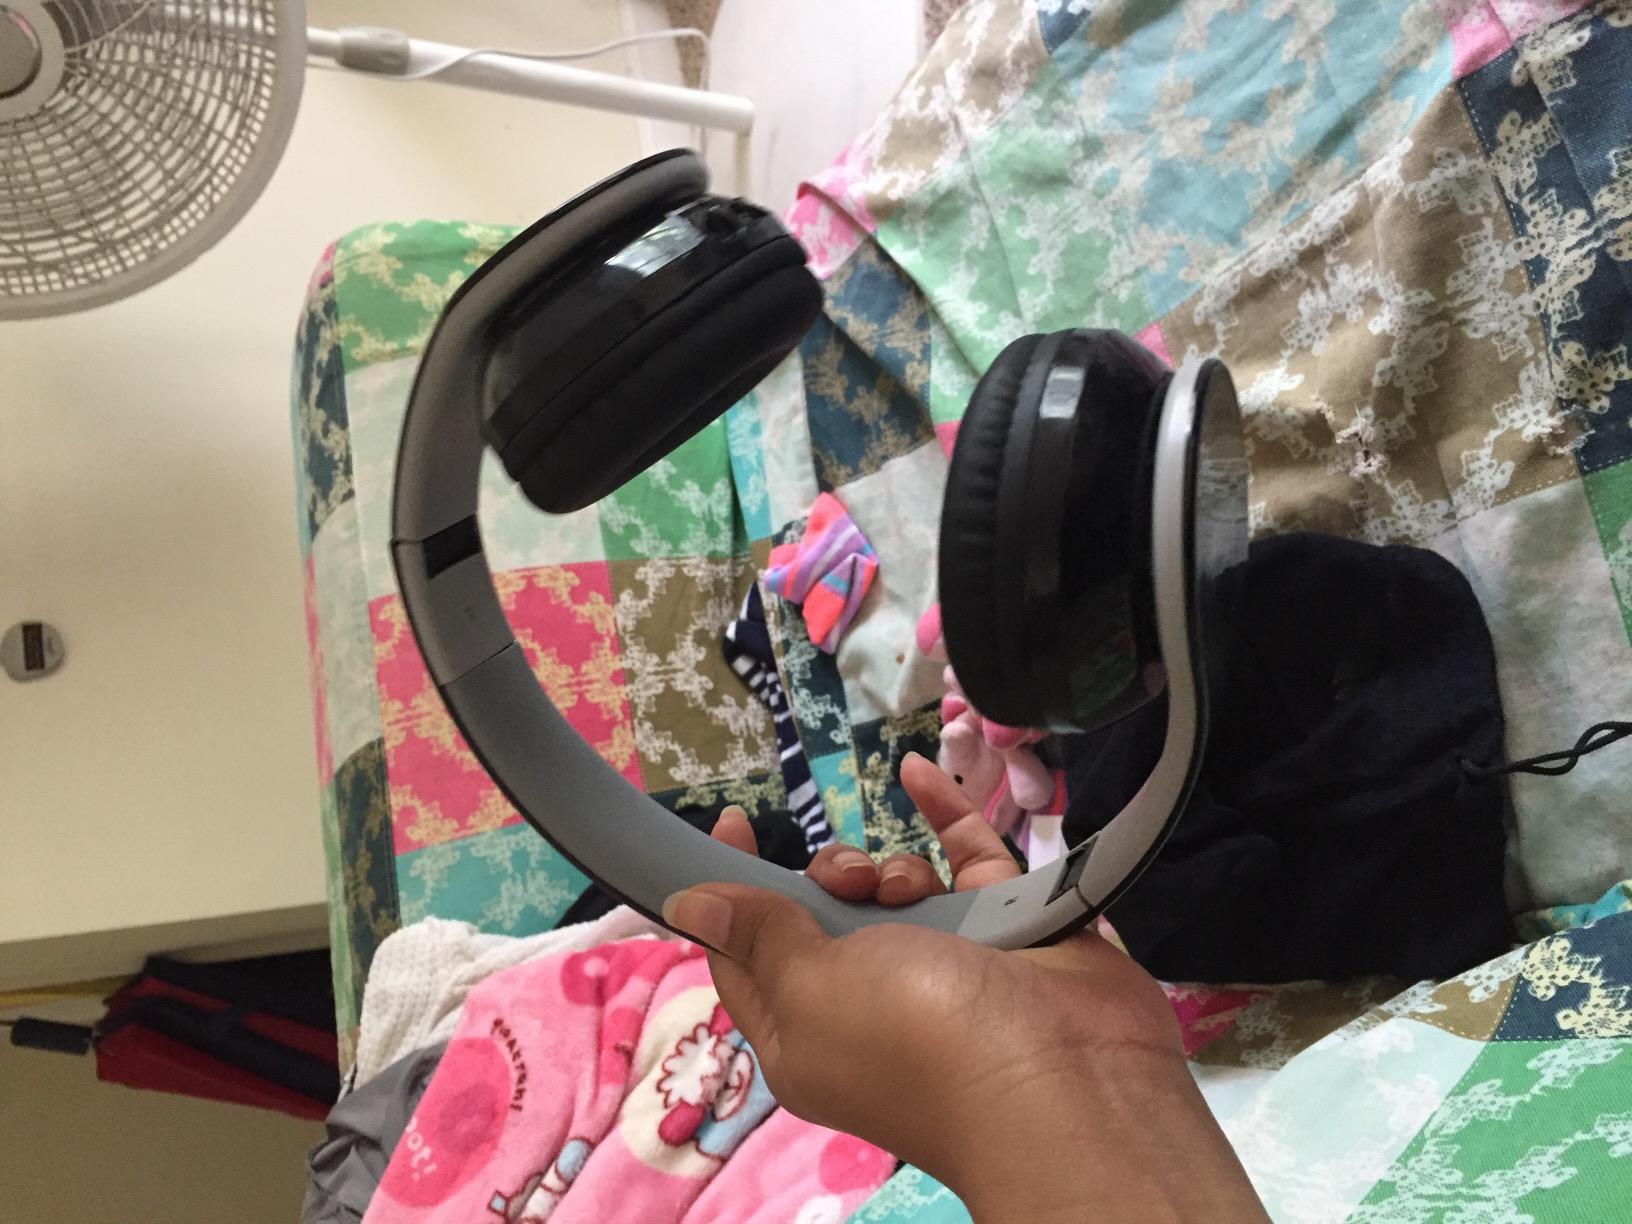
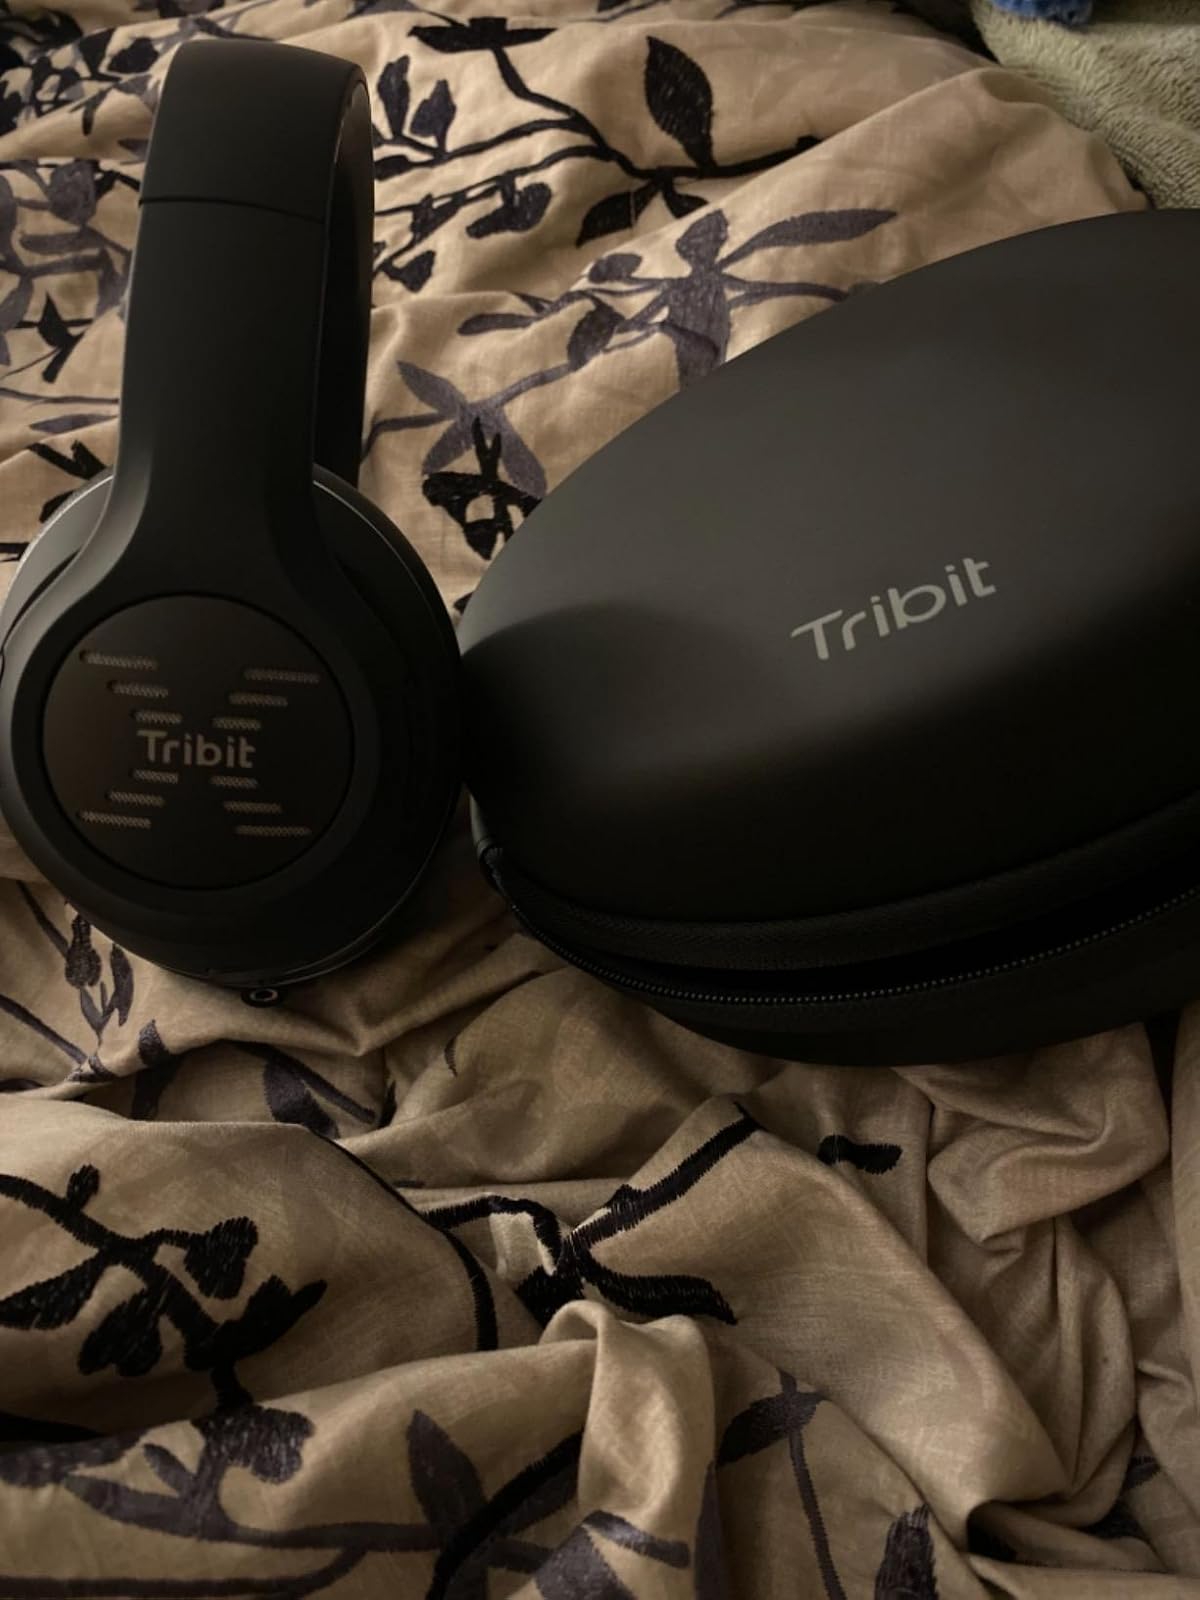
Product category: headphones
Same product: no